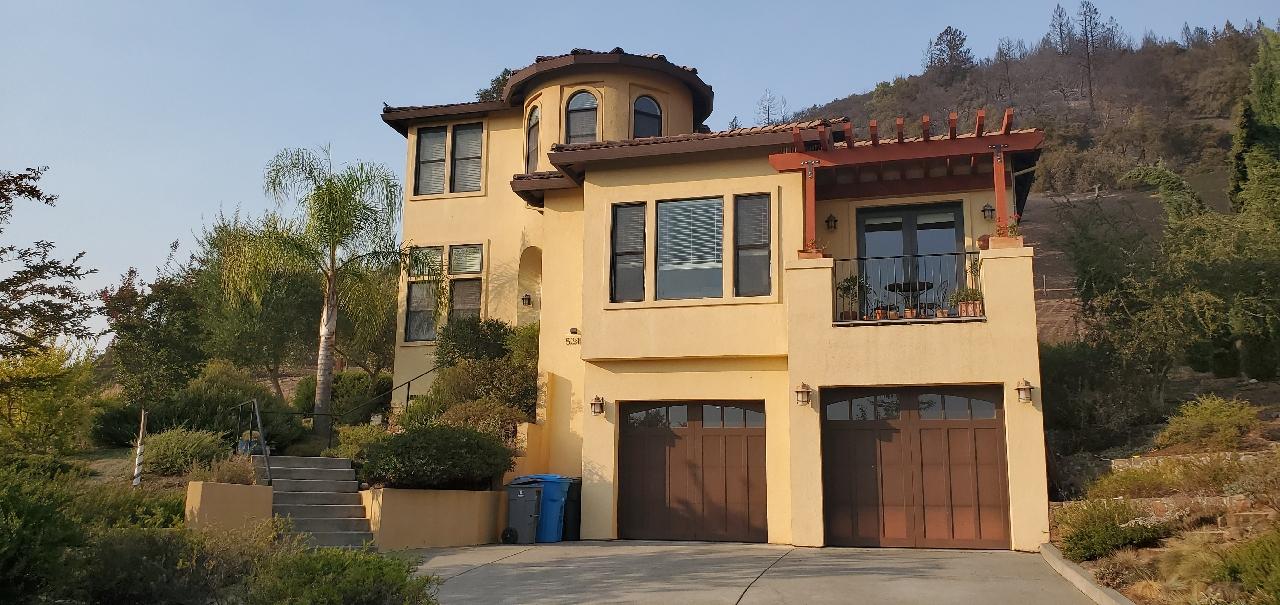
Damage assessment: no_damage